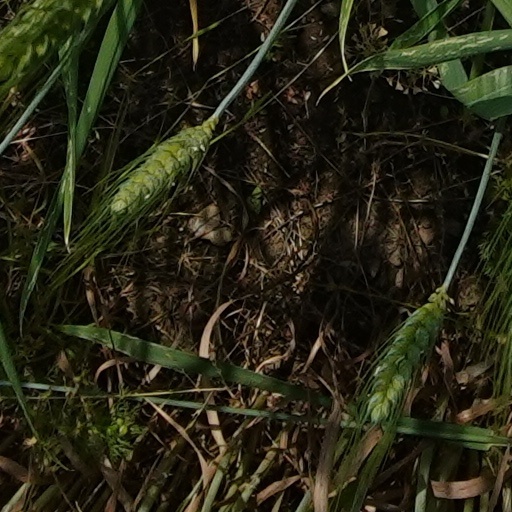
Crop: wheat